Battle of Beaune-la-Rolande

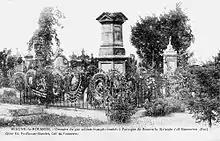
An ossuary containing the remains of 402 French soldiers killed at Beaune-la-Rolande

Military analysts were shocked at the news of the defeat of 30,000 men by 12,000 and many attempts were made to explain why it could have happened. The low morale of the French forces is often cited; the majority were recent conscripts of the Garde Mobile and had seen a string of defeats, German occupation of their land and the siege of the capital. Aurelle was known to be a harsh commander who, for the twenty days preceding the battle, did not permit his troops to be billeted in towns or villages, instead forcing them to bivouac and live off the land. This was intended to improve discipline and harden up the troops but simply reduced their morale.